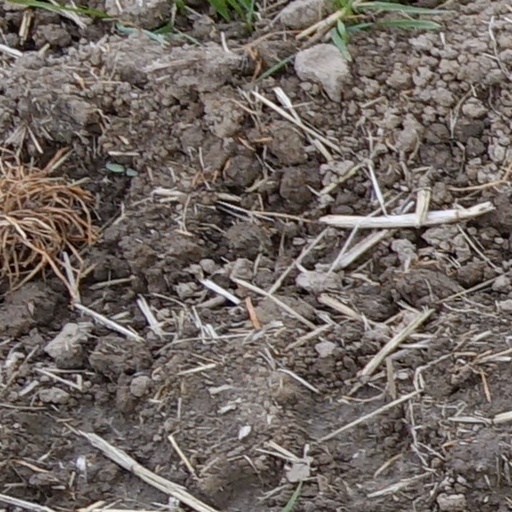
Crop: wheat